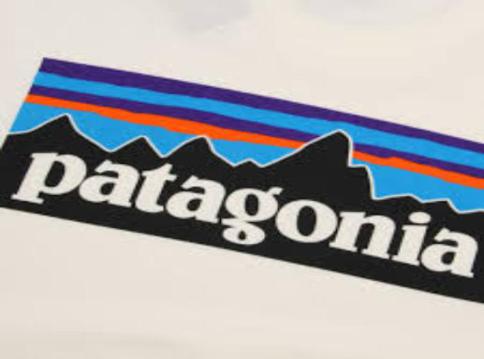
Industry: Clothes